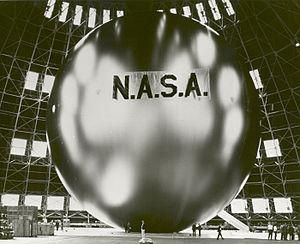
Un satellite ballon est un satellite gonflé au gaz après sa mise en orbite.
Les deux satellites Echo ont été construits par la NASA dans le cadre de la première expérimentation de satellites de communications. Chaque engin était un satellite ballon passif, dont la surface métallisée permettait la réflexion des ondes hertziennes. Deux points à la surface de la terre pouvaient ainsi être mis en relation via un rebond sur le satellite.